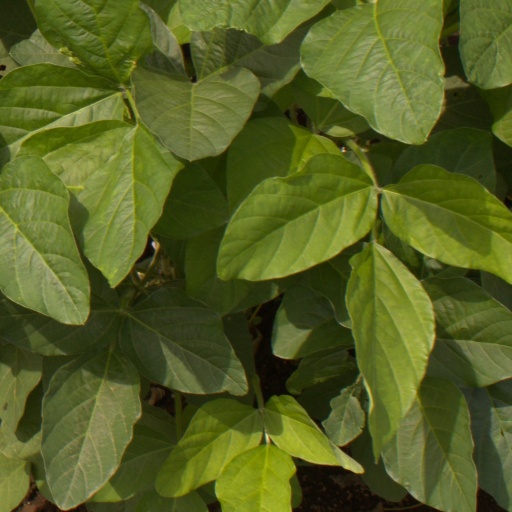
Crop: soybean